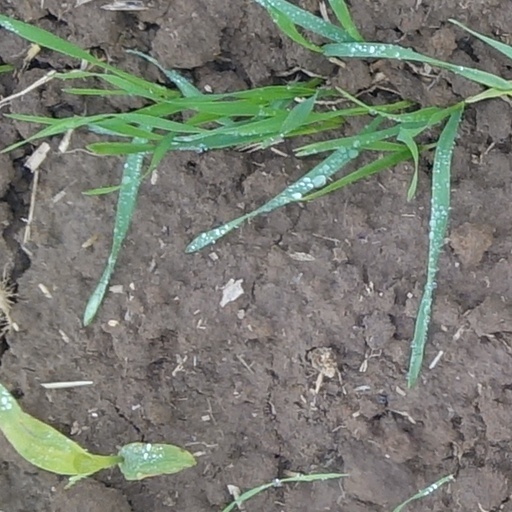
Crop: wheat